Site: brandenburg
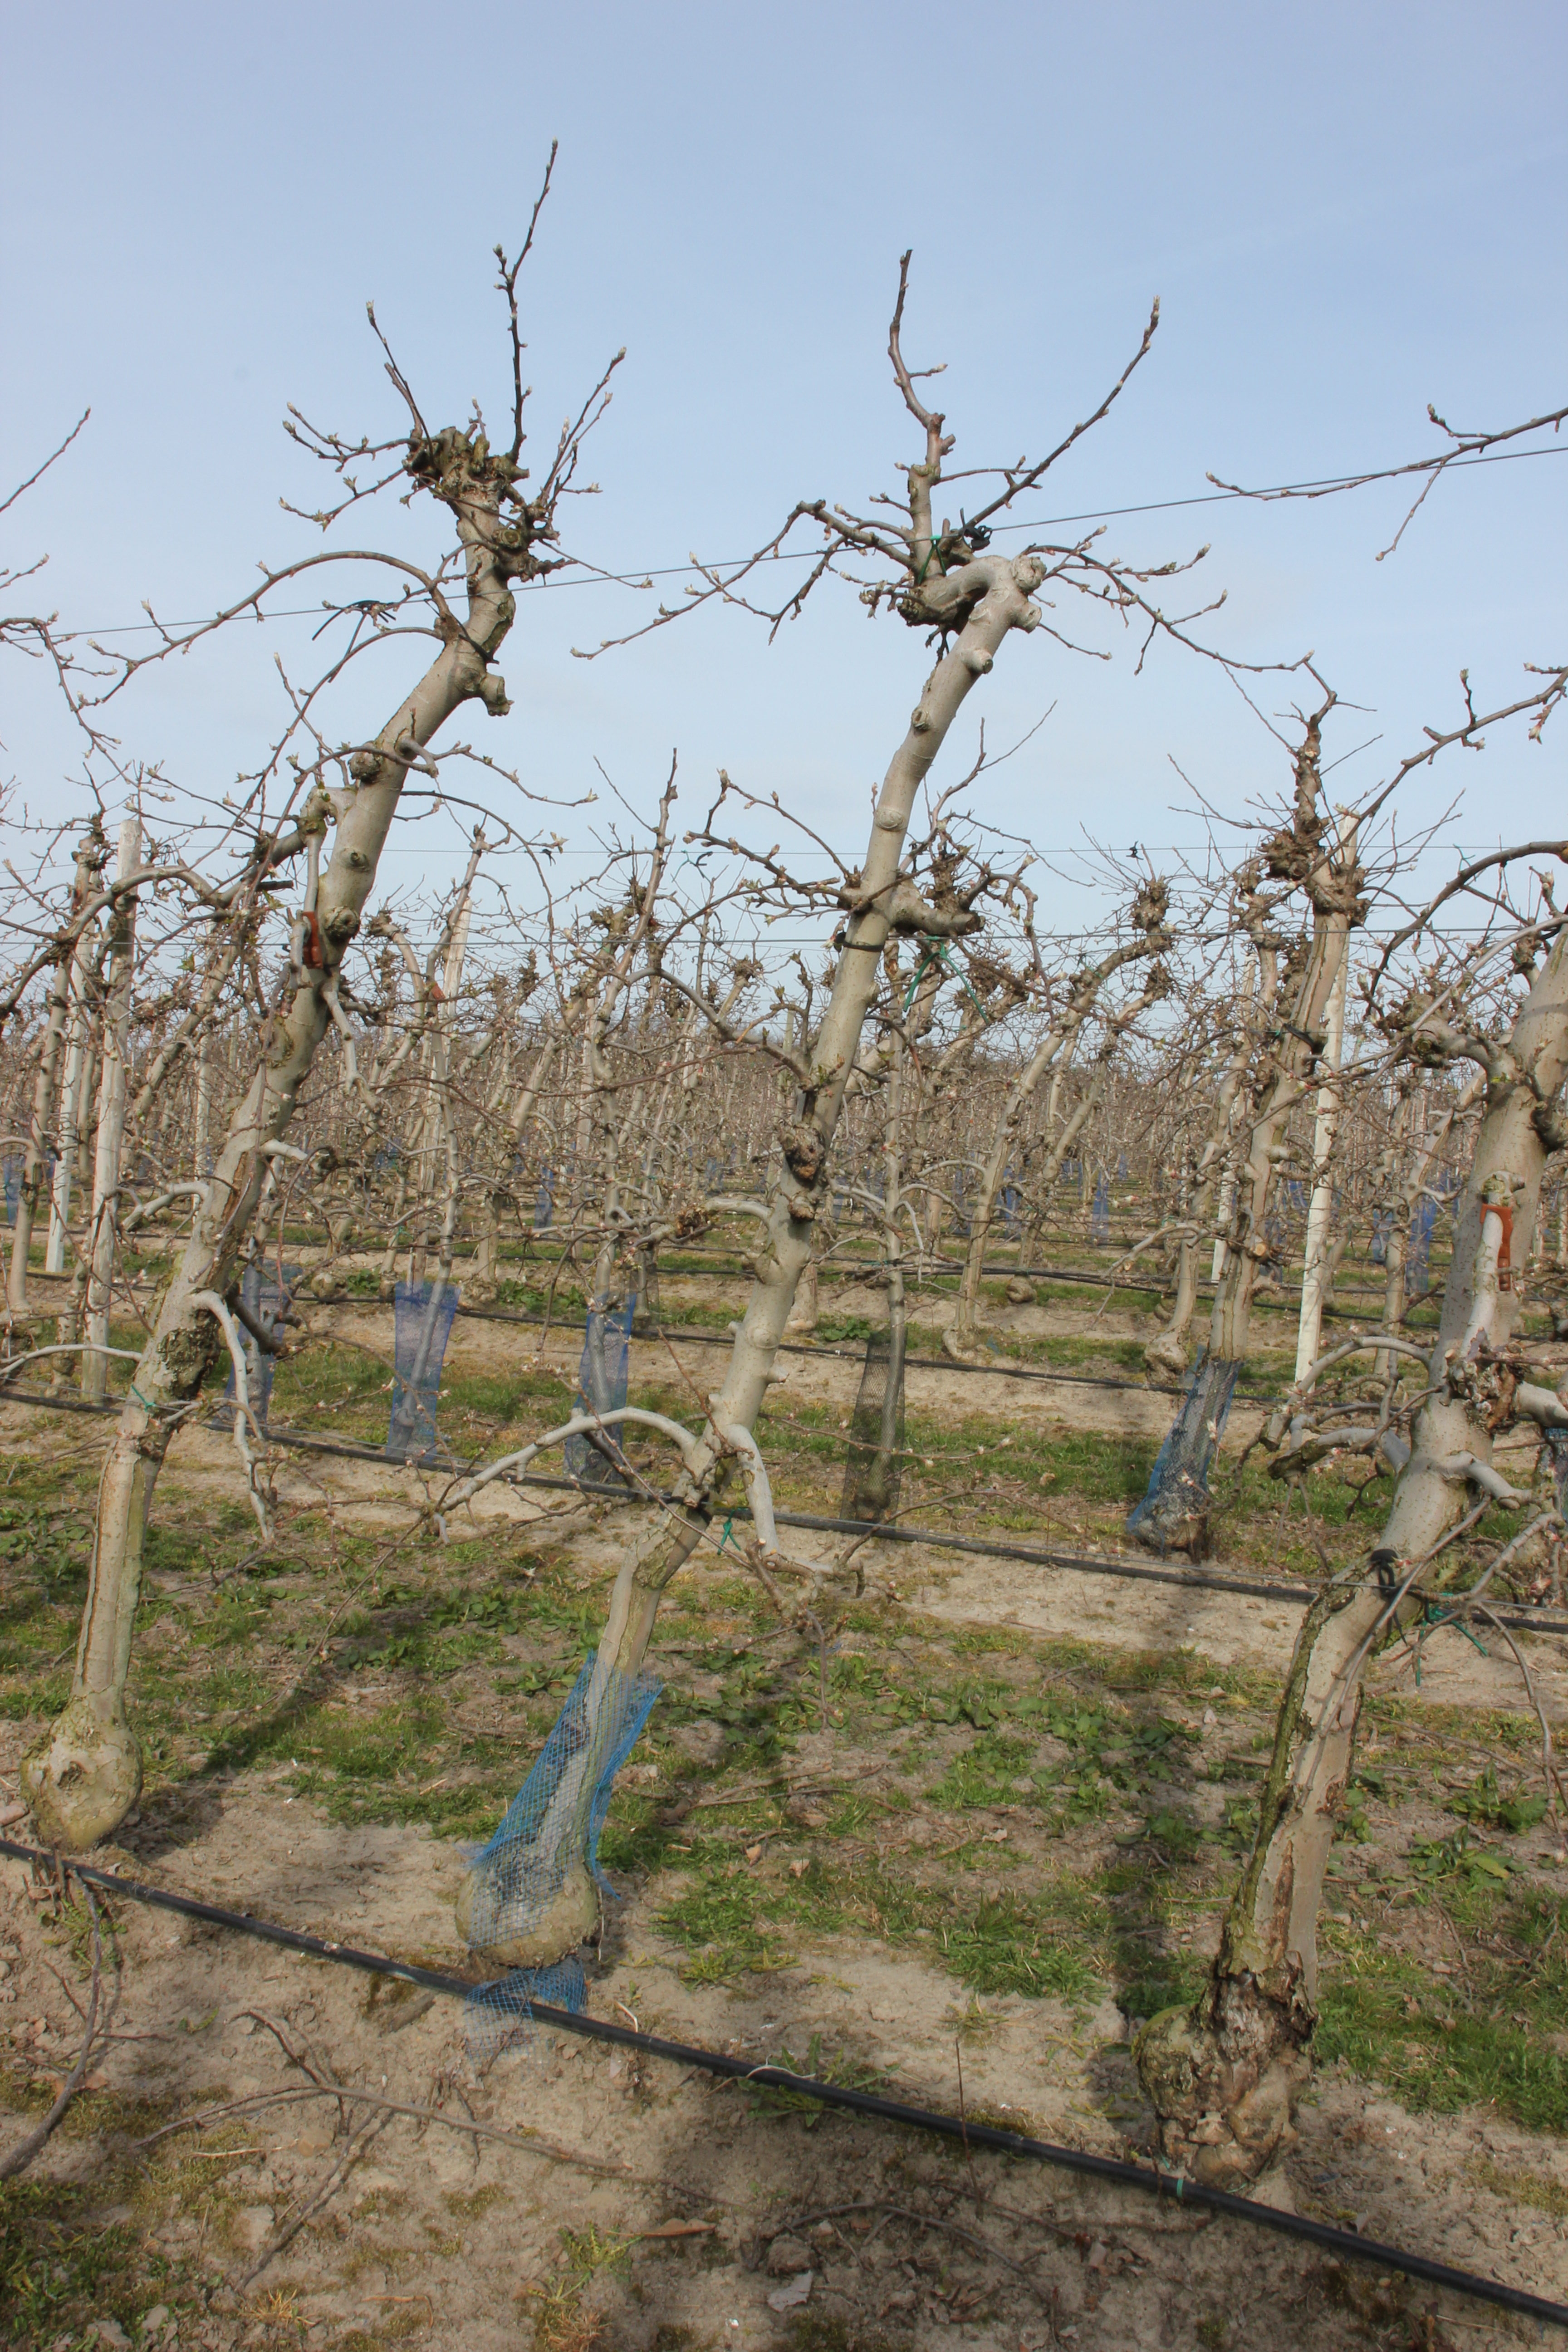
Growth stage (BBCH 54): Inflorescence emergence